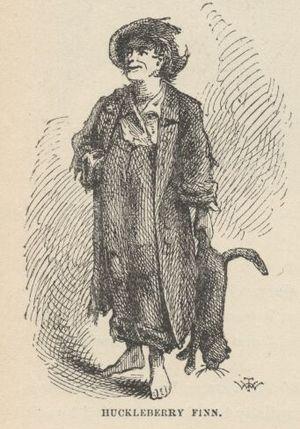
Les Aventures de Tom Sawyer est le premier roman que Mark Twain écrit seul. Il est publié en 1876, d'abord en Angleterre en juin, puis aux États-Unis en décembre.